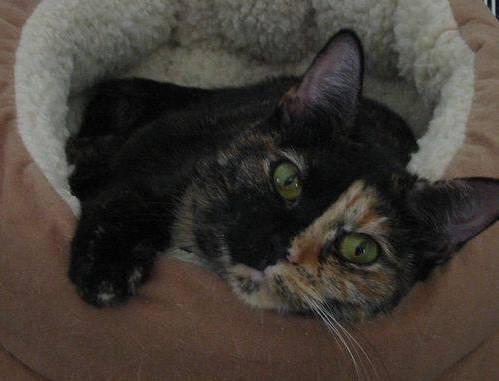
cat